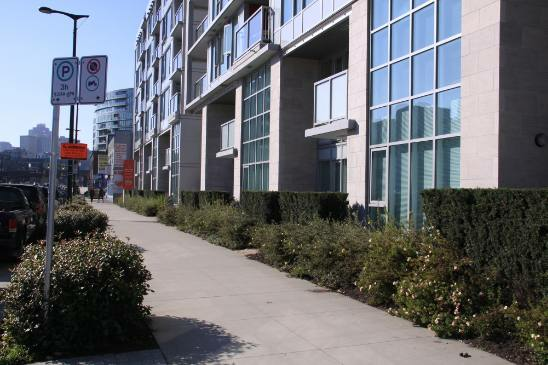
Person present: No